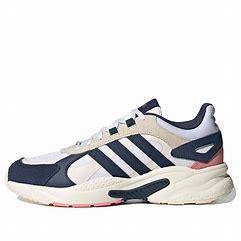
Brand: adidas
Model: neo Adidas NEO Crazychaos